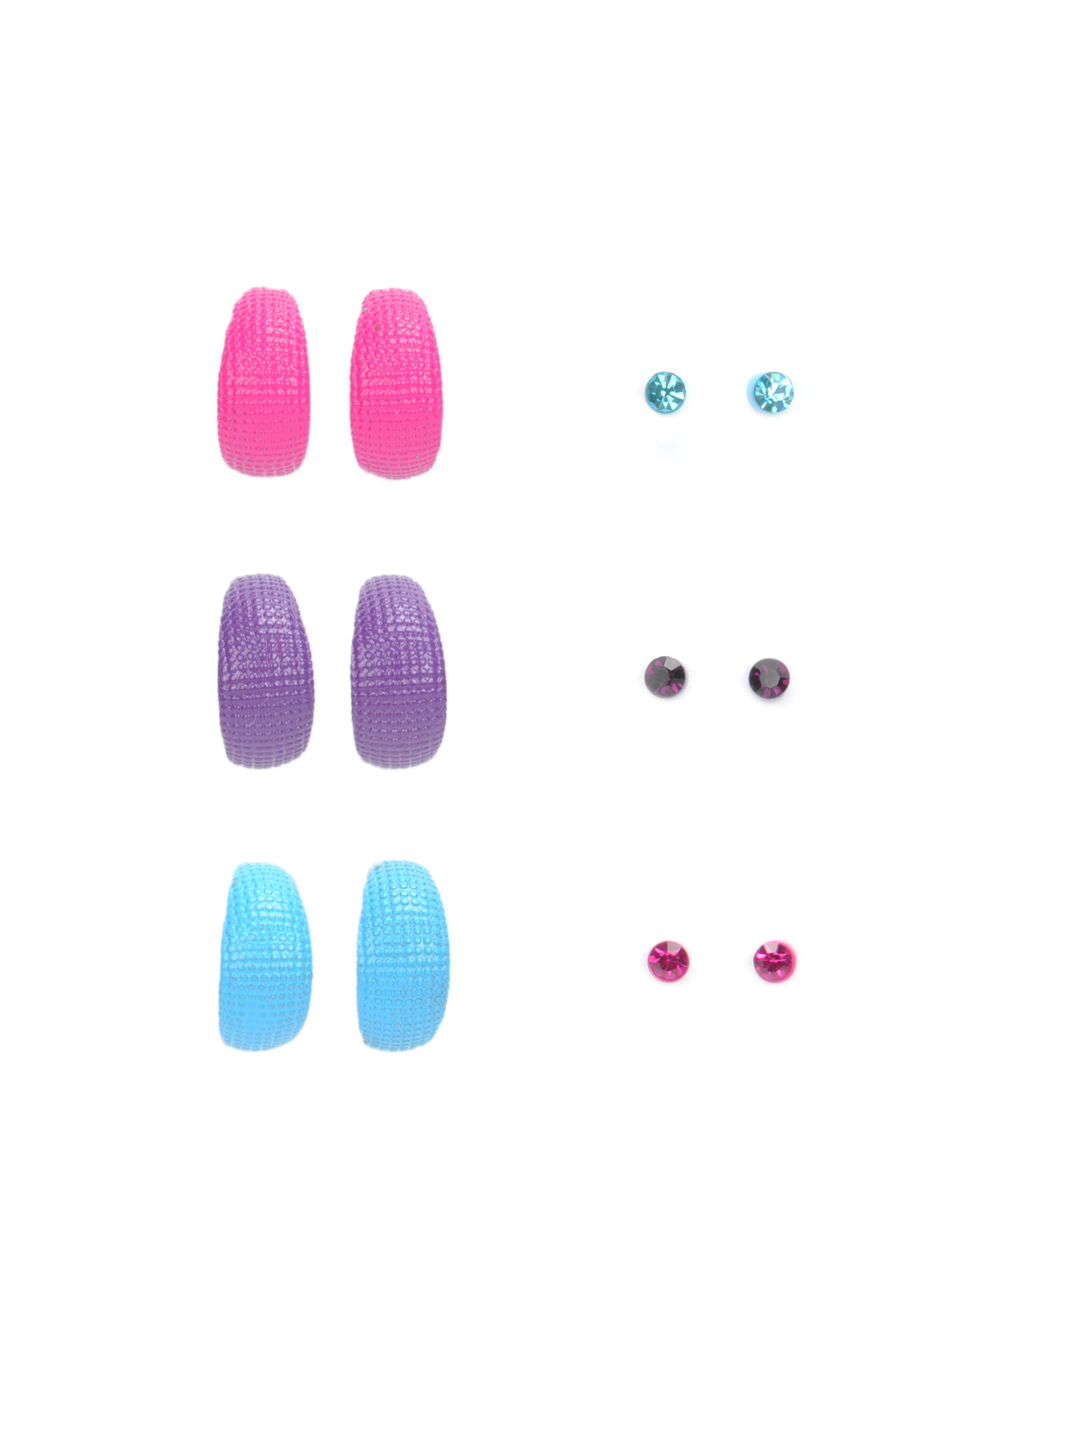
ToniQ Women Multi Coloured Earrings Set
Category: Accessories / Jewellery / Earrings
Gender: Women
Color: Pink
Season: Winter 2016
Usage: Casual